Landing at Lae

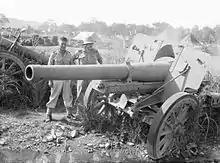
A Japanese gun captured by the AIF at Lae

After the capture of Lae, the Japanese high command determined that a withdrawal to a new line of defence was required. A total of about 9,000 Japanese troops subsequently began withdrawing across the Busu River and then through the Saruwaged and Finisterre Ranges to the north-east coast, while efforts were made to reinforce the Huon Peninsula, with the 20th Division being transferred from Madang to Finschhafen. The Allies, who had captured a copy of Nakano's withdrawal order when troops from the 2/25th Infantry Battalion clashed with a Japanese force on 13 September, attempted to cut off the withdrawing troops and subsequently there were heavy clashes along the Markham Valley Road, with troops from the Australian 25th Infantry Brigade and 503rd PIR engaged. During the withdrawal many Japanese troops ran short of food and abandoned essential equipment, including artillery, small arms and load carriage equipment; they subsequently reached their objective in the middle of October, having lost a further 600 to 1,000 men on the march. Japanese strength returns indicated that the 51st Division had 6,417 men, of whom 1,271 were sick. The 9th Division lost 77 killed, 397 wounded and 73 missing.